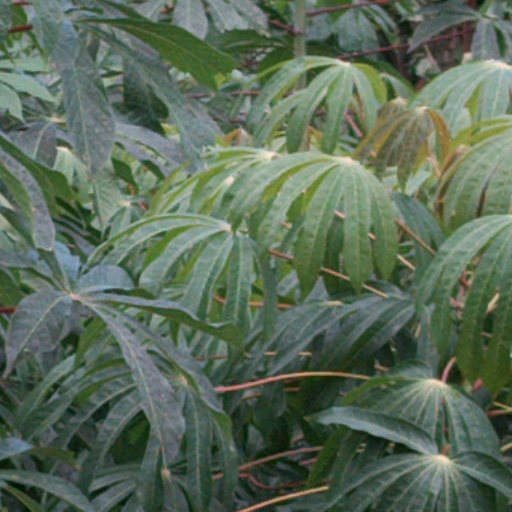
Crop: cassava